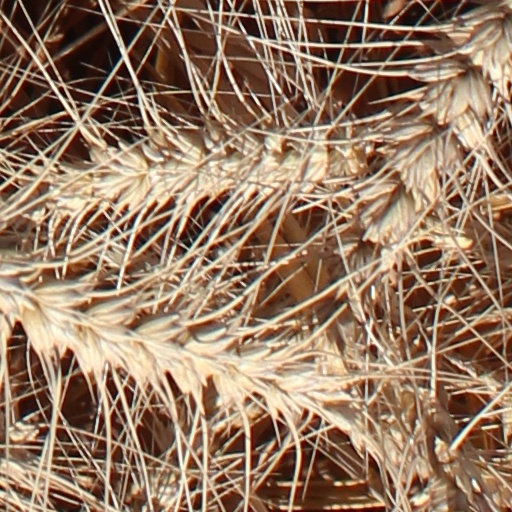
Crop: wheat